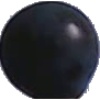
Label: Grape Blue 1